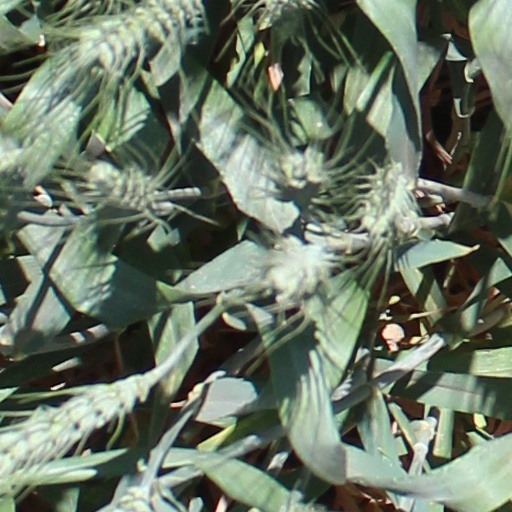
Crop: wheat